Remote Control (1988 film)

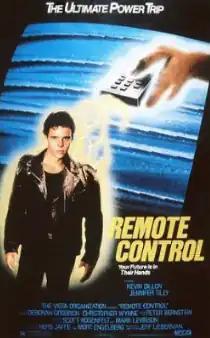
Promotional poster

Remote Control is a 1988 American science fiction film written and directed by Jeff Lieberman, and starring Kevin Dillon as a Los Angeles video rental clerk who discovers that his store is circulating a VHS tape of a 1950s sci-fi film programmed by aliens to brainwash viewers, causing them to commit murders.